Crab (unit)

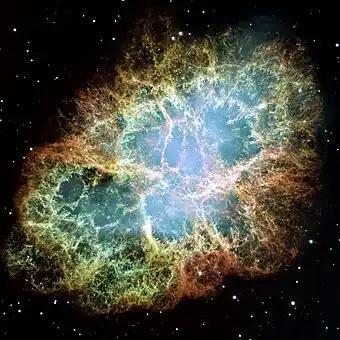
The Crab unit is defined relative to the Crab Nebula

A Crab is a standard astrophotometrical unit for measurement of the intensity of astrophysical X-ray sources. One Crab is defined as the intensity of the Crab Nebula at the corresponding X-ray photon energy.